Nthellworld

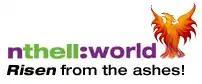
nthellworld logo

nthellworld was one of the first mainstream independent consumer lobby groups in the United Kingdom, whose main focal point was British ISP and Cable television company . nthellworld.com was created by Frank Whitestone, a university student, in November 2000 to create a community where people could discuss NTL issues, submit their own views of the company and publicise ntl's failings.